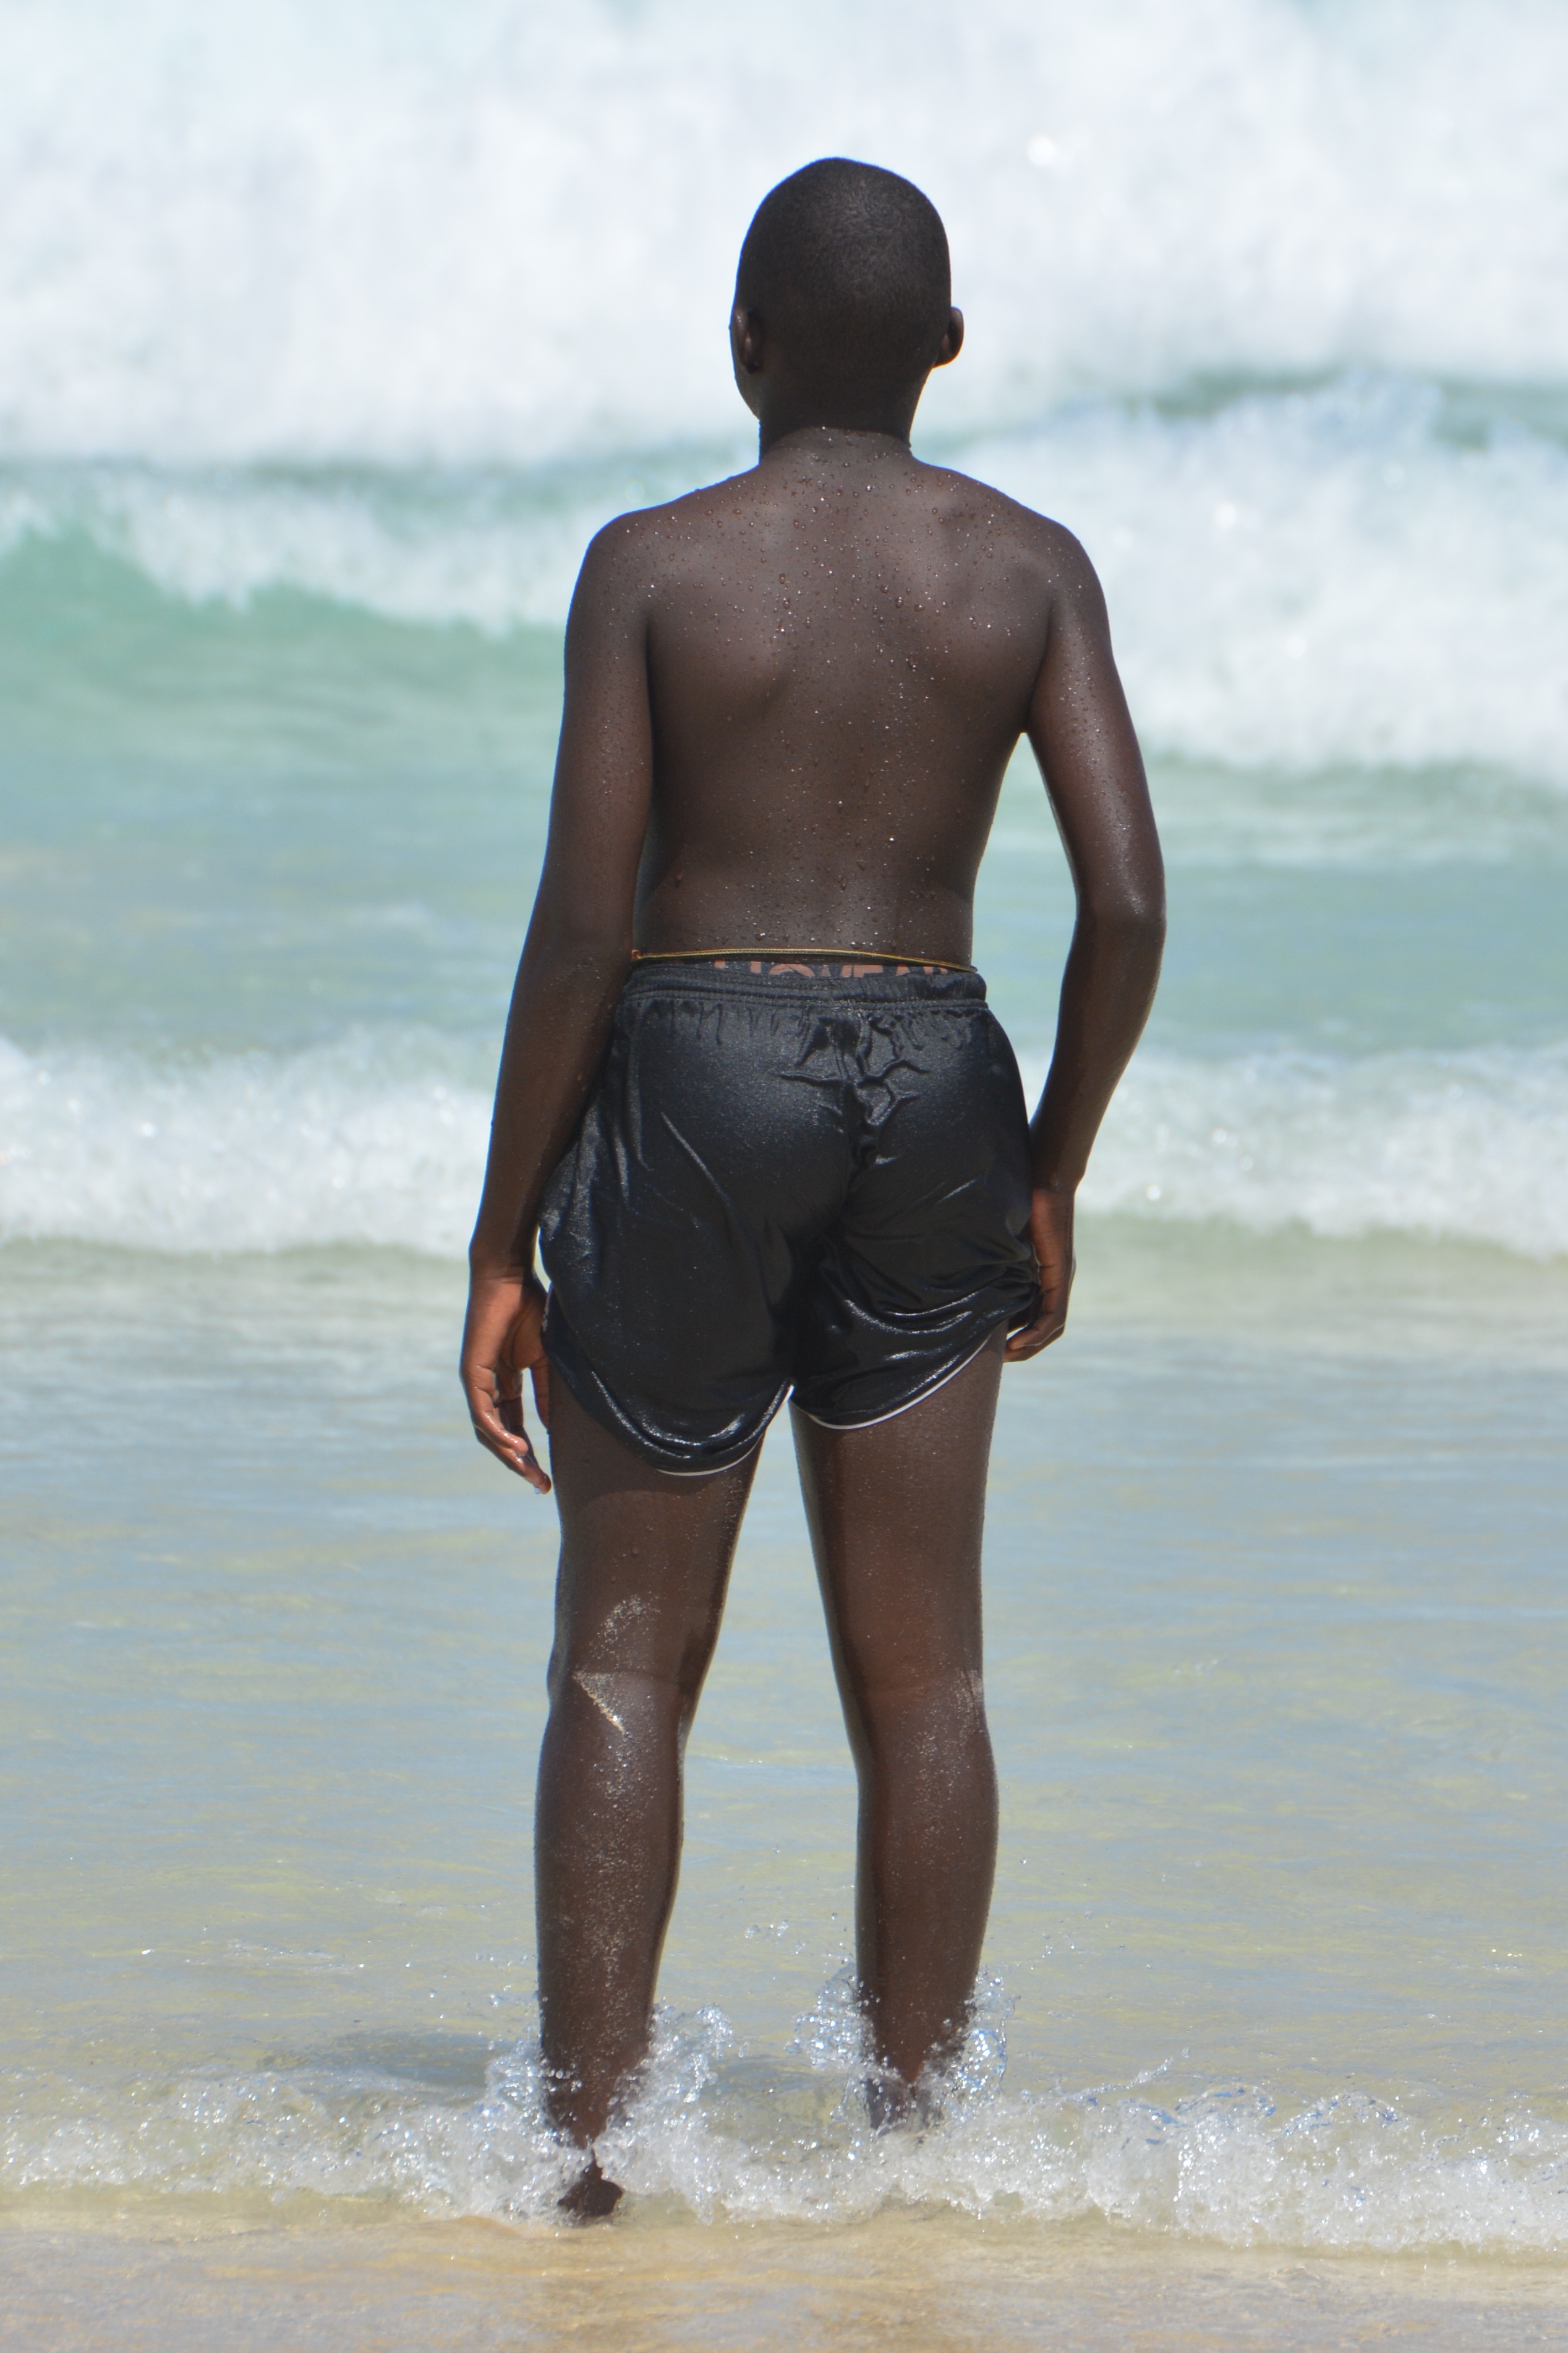
man, beach, sea, people, wave, boy, male, leg, model, child, clothing, black, muscle, swimwear, human body, beauty, photo shoot, swimming trunks, barechestedness